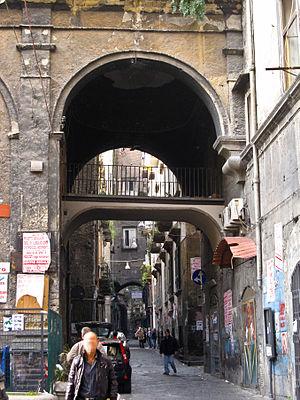
Le Palazzo Caracciolo d'Avellino est un édifice monumental de Naples situé Largo d'Avellino.